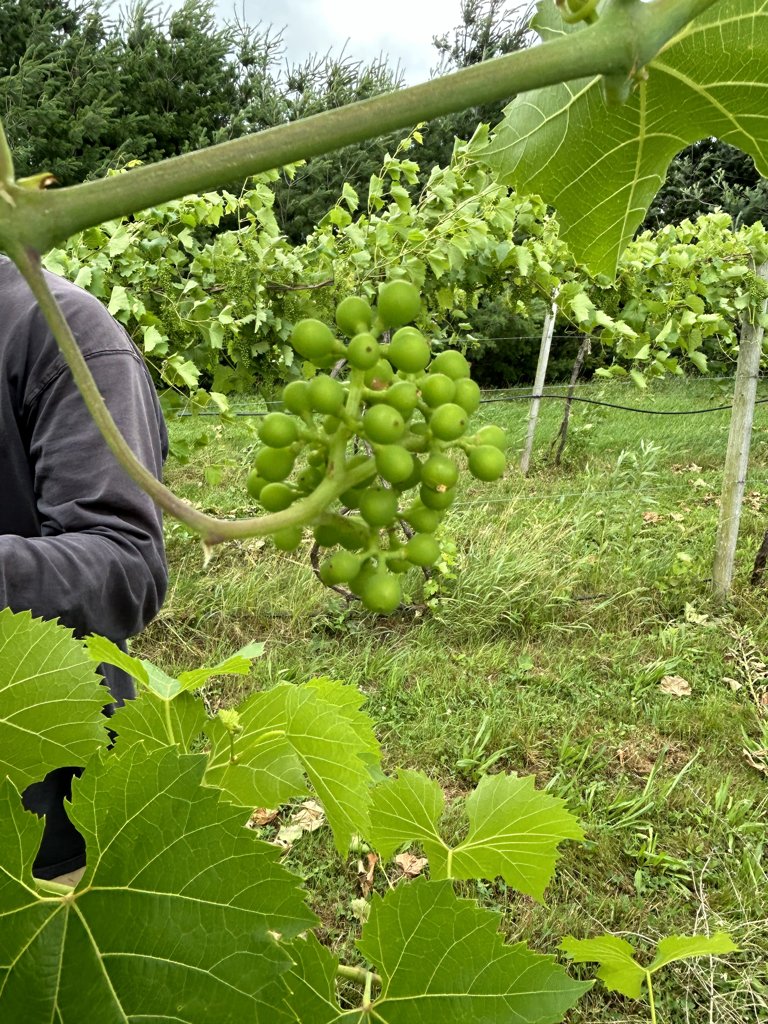
Berries visible: 47
Grape clusters: 1